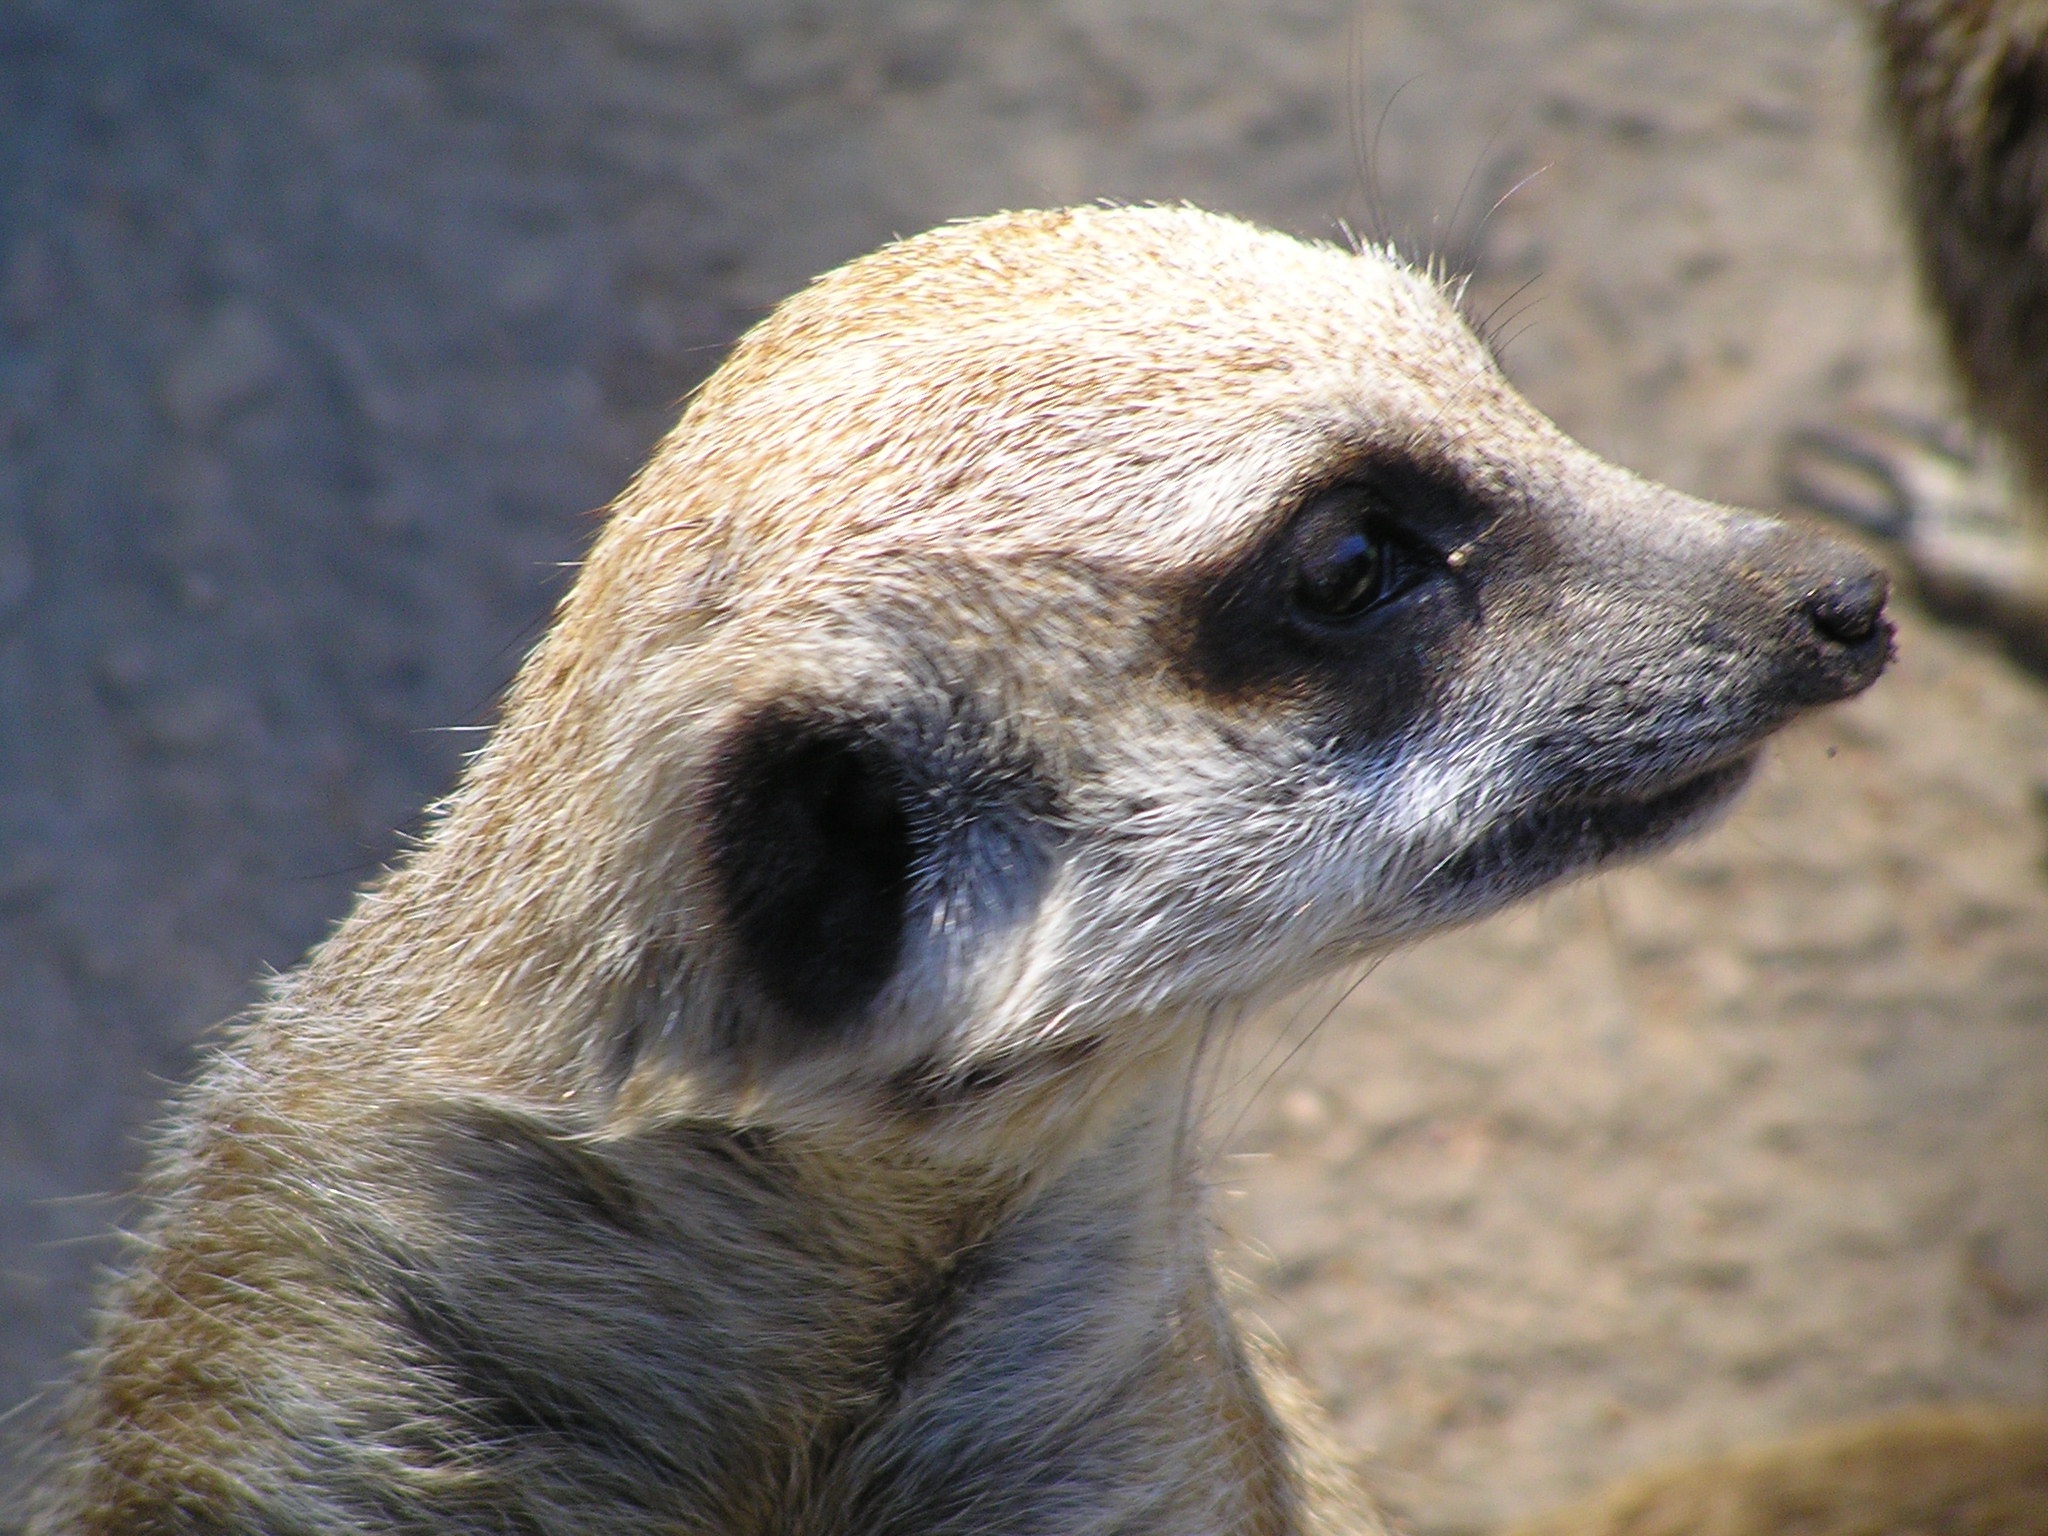
cute, wildlife, zoo, young, mammal, baby, fauna, close up, whiskers, fun, little, vertebrate, watching, meerkat, mongoose, mere cat